Goliath (Six Flags Magic Mountain)

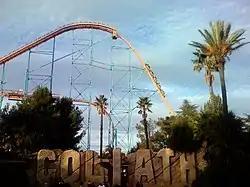
Goliath ' s first drop

Goliath is a steel roller coaster located at Six Flags Magic Mountain amusement park in Valencia, California. Manufactured by Giovanola of Switzerland, the hypercoaster is located in the Goliath Plaza section of the park and opened to the public on February 11, 2000. Its sub-tropical theme is characterized by ancient ruins of the Mayan civilization. The ride is nearly identical to Titan at Six Flags Over Texas, but it lacks a 540-degree upward helix prior to the mid-course brake run and features a slightly shorter track layout.